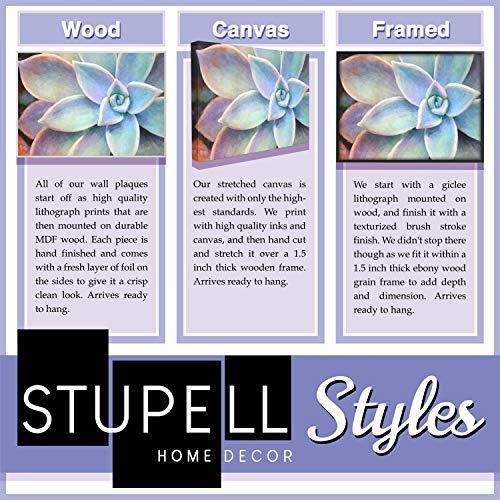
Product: The Kids Room by Stupell "In Our Family Rainbow Typography" Wall Plaque Art
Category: Baby Products | Nursery | Décor | Wall Décor | Wall Plaques
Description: Lithograph Print Mounted on Sturdy 0.5 Inch MDF wood - Hand Finished and Ready to Hang.
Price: $21.08
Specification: ProductDimensions:10x15x0.5inches|ItemWeight:2pounds|ShippingWeight:2.1pounds(Viewshippingratesandpolicies)|Manufacturer:StupellIndustries|ASIN:B01E06AAEA|Itemmodelnumber:brp-1741_wd_10x15